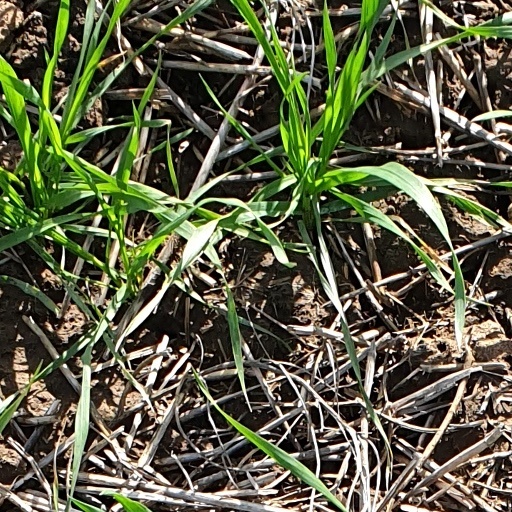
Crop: wheat